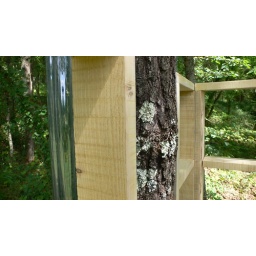
Clear corrugated plastic walls in one of the trees